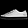
Label: Sneaker